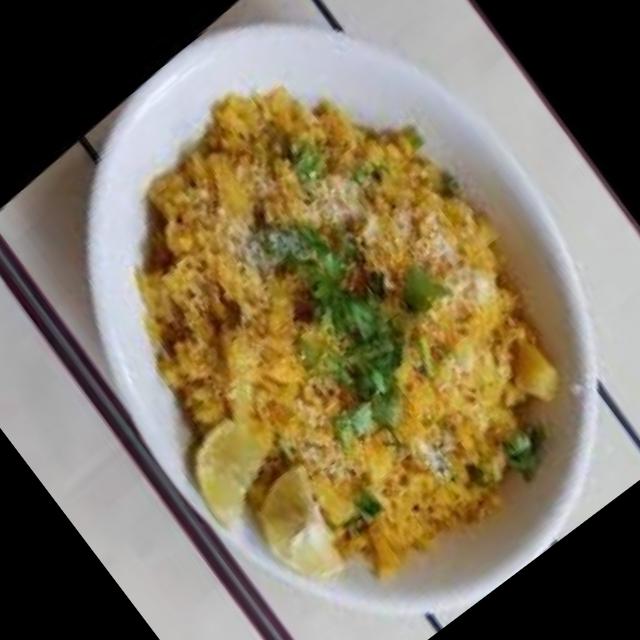
Dish: poha